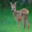
Label: deer